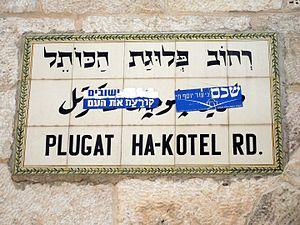
שְׁכֶם כי עוד יוסף חי (Shechem car Joseph est toujours vivant. Shechem, c'est Naplouse, où se trouve la tombe de Joseph) עַקִירַת ישובים קורַעַת את העם (lever les implantations divise la nation) עברית: שְׁכֶם כי עוד יוסף חי עַקִירַת ישובים קורַעַת את העם